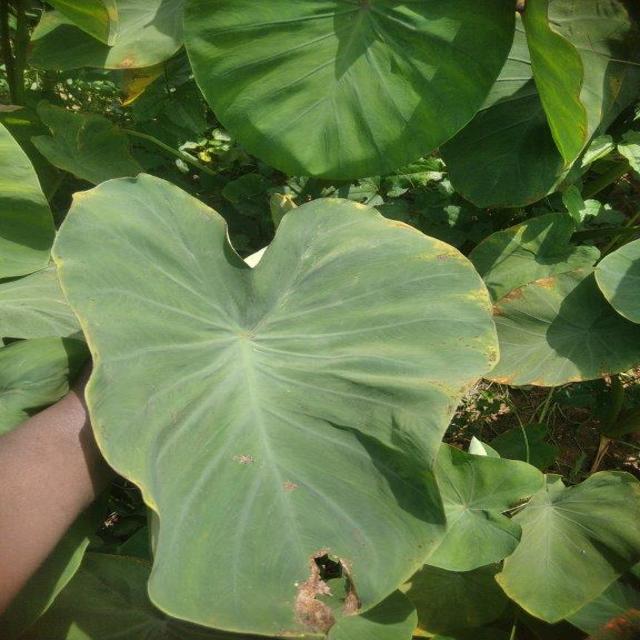
Label: Early_Blight